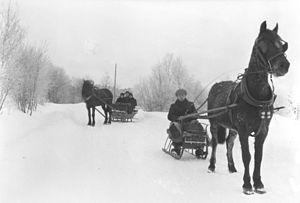
Le cheval en Norvège est surtout symbolisé par la race locale du Fjord. Le secteur équestre norvégien comporte une importante industrie de courses de trot attelé. Il se distingue par un développement important de l'équitation de loisir au début du XXIᵉ siècle, une pratique essentiellement féminine.